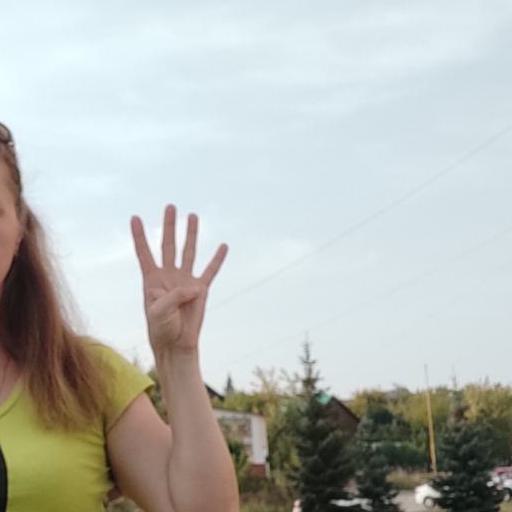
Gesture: four